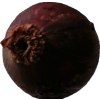
Label: red_onion